Fu Zhong

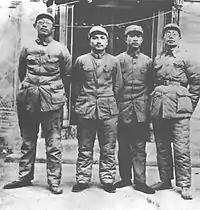
A picture of Eighth Route Army leaders during the Sino-Japanese War. From left, Huang Kecheng, Deng Xiaoping, Fu Zhong

Fu attended the Luochuan Conference in August 1938 and was appointed as the director of civil affairs within the Eighth Route Army's political department. Simultaneously, he put forward the "Political Army Reform Program" which was published alongside "Political Military Order" that involved key leaders such as Zhu De, Peng Dehuai and Zuo Quan. In the spring of 1940, he issued orders for the Eighth Army to be involved in the communes and when he returned to Yan'an during winter, he was holding key positions such as being the deputy director of the CMC's and the Joint Defense Forces' (based at Yan'an) Political Department. In 1945, he participated in the 7th National Congress of the Chinese Communist Party, receiving praise from Mao Zedong for a speech regarding the unity of the party (增强党的团结，反对山头主义) at the meeting.